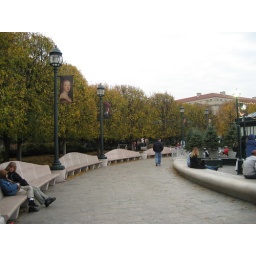
There are stone seatings around the water fountain at the Sculpture Garden of the National Gallery of Art.